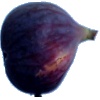
Label: fig